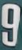
Number: 9